Anne Finch, Countess of Nottingham

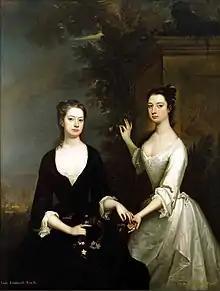
Her youngest daughters, Elizabeth (later Countess of Mansfield) and Henrietta, Duchess of Cleveland.

Anne was the daughter of Christopher Hatton, 1st Viscount Hatton, and his wife, the former Lady Cecilia Tufton. During an explosion at Castle Cornet on 30 December 1672, her mother and grandmother were killed, while she alongside her young sisters were rescued from the rubbles by her father's black servant named James Chappell.